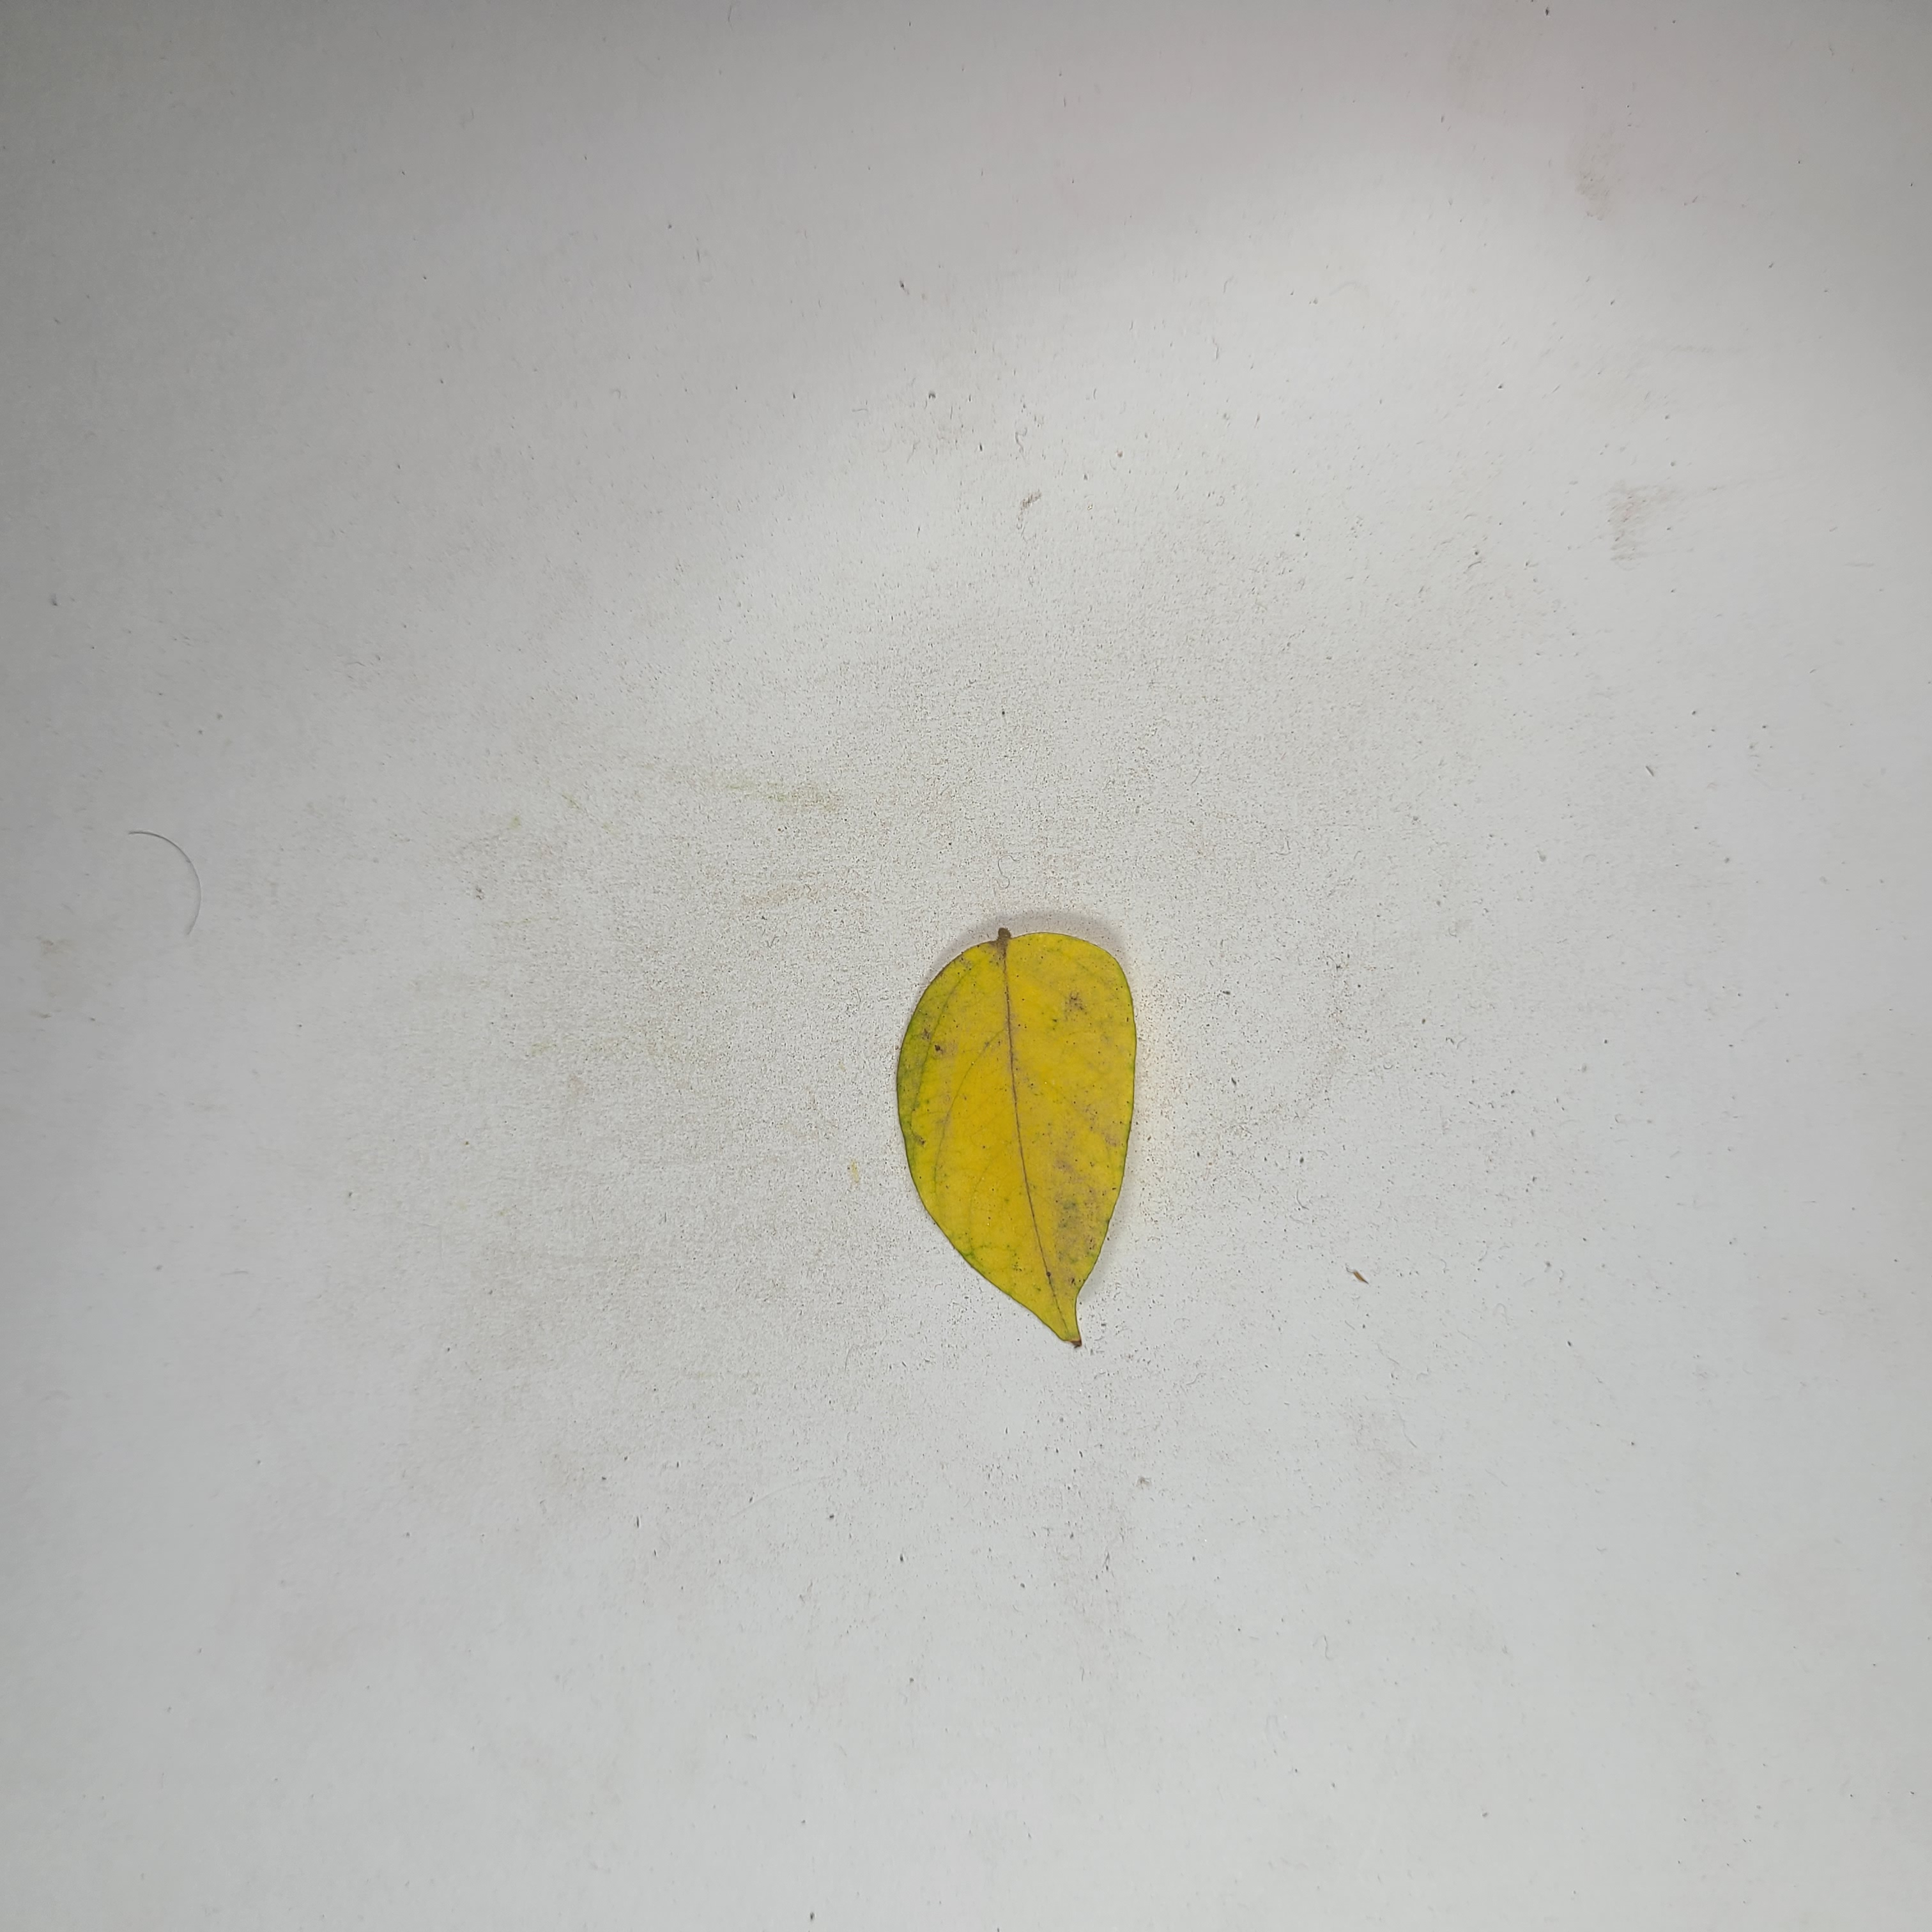
Label: Yellow Leaves